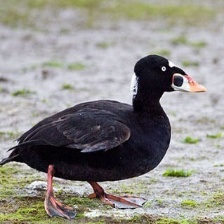
Species: SURF SCOTER
Scientific name: MELANITTA PERSPICILLATA
ImageNet parent category: drake